Leonid Polezhayev

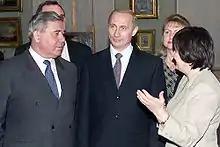
Leonid Polezhayev with Vladimir Putin in 2001

Leonid Konstantinovich Polezhayev (born 30 January 1940) is the former governor of Omsk Oblast. He is a hydro-engineer. In 1991 he became head of the administration of Omsk Oblast.